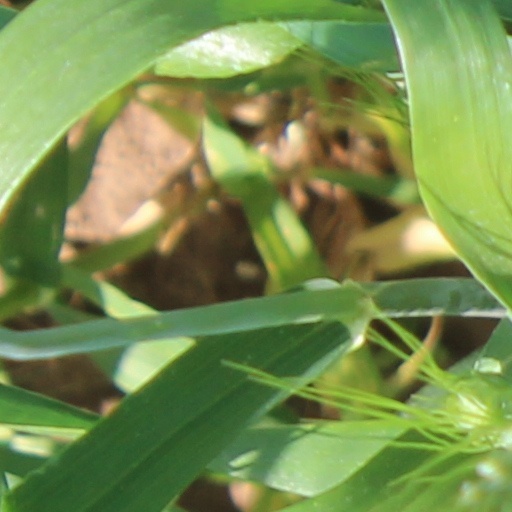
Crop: wheat